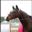
Label: horse